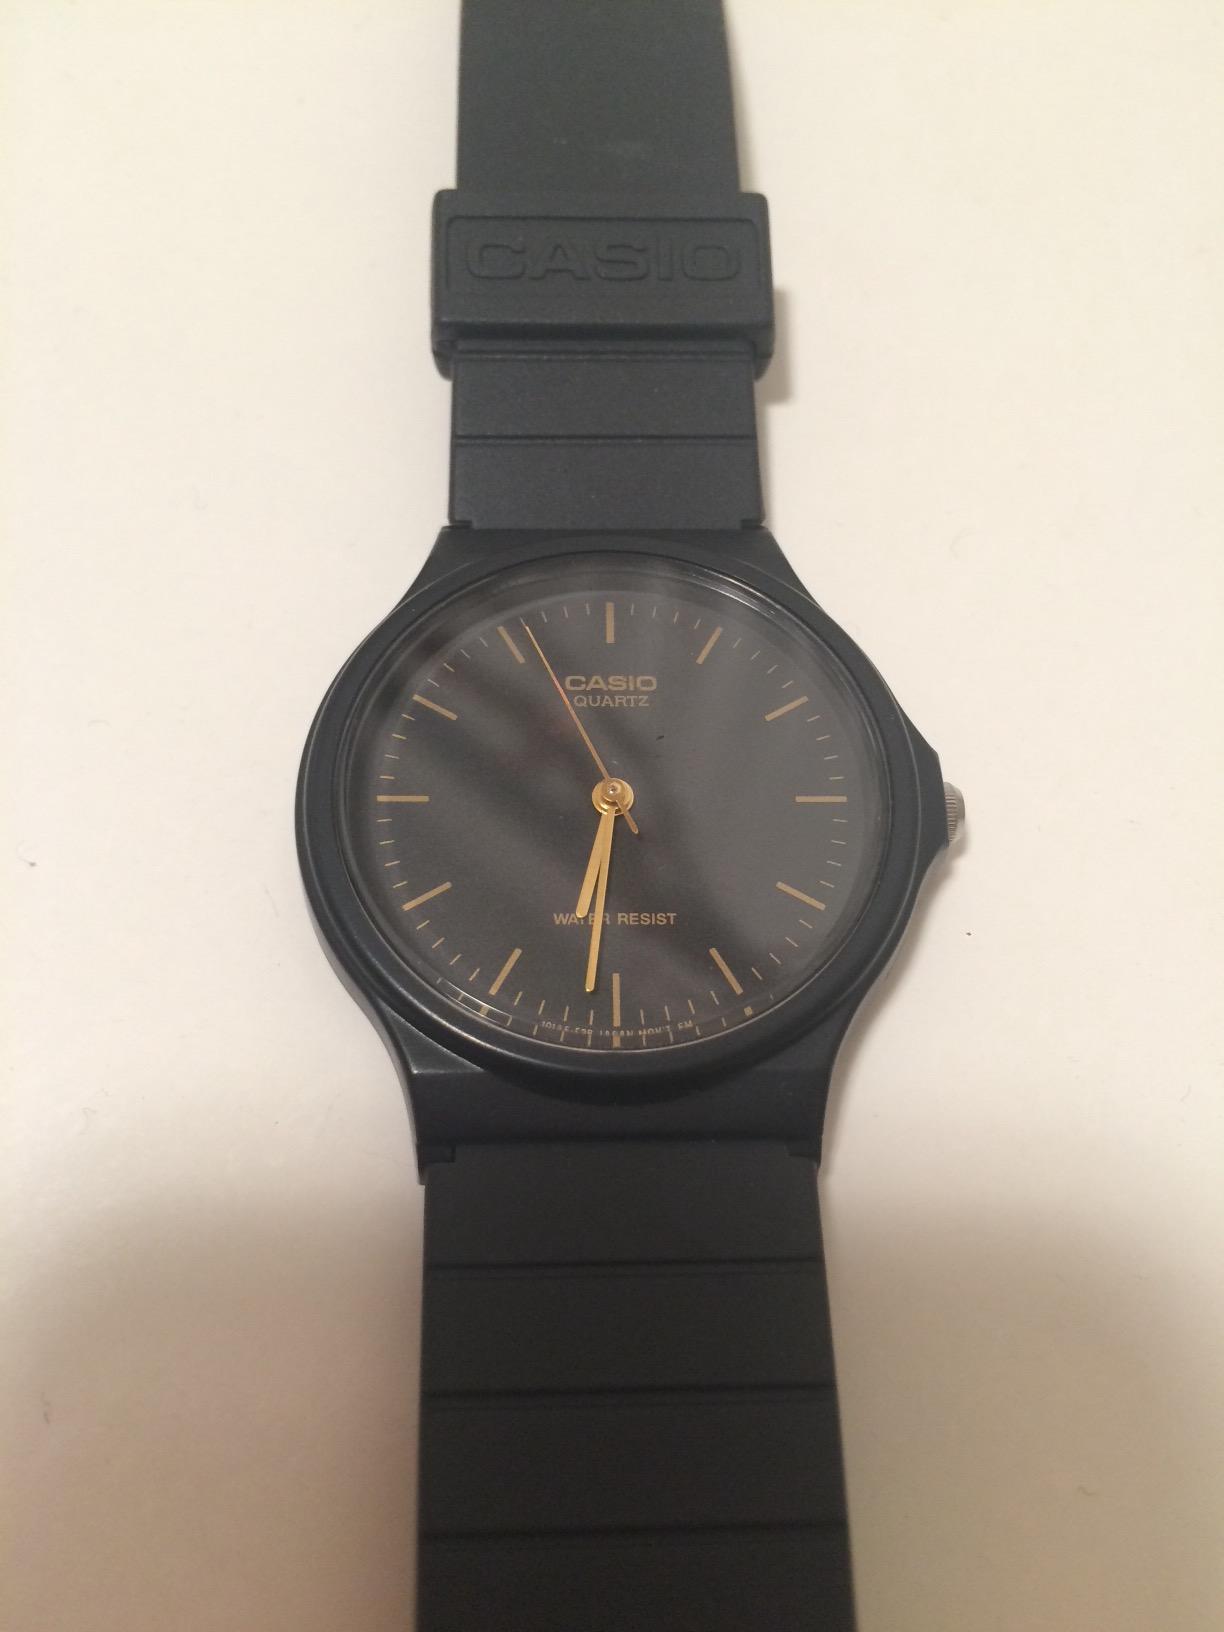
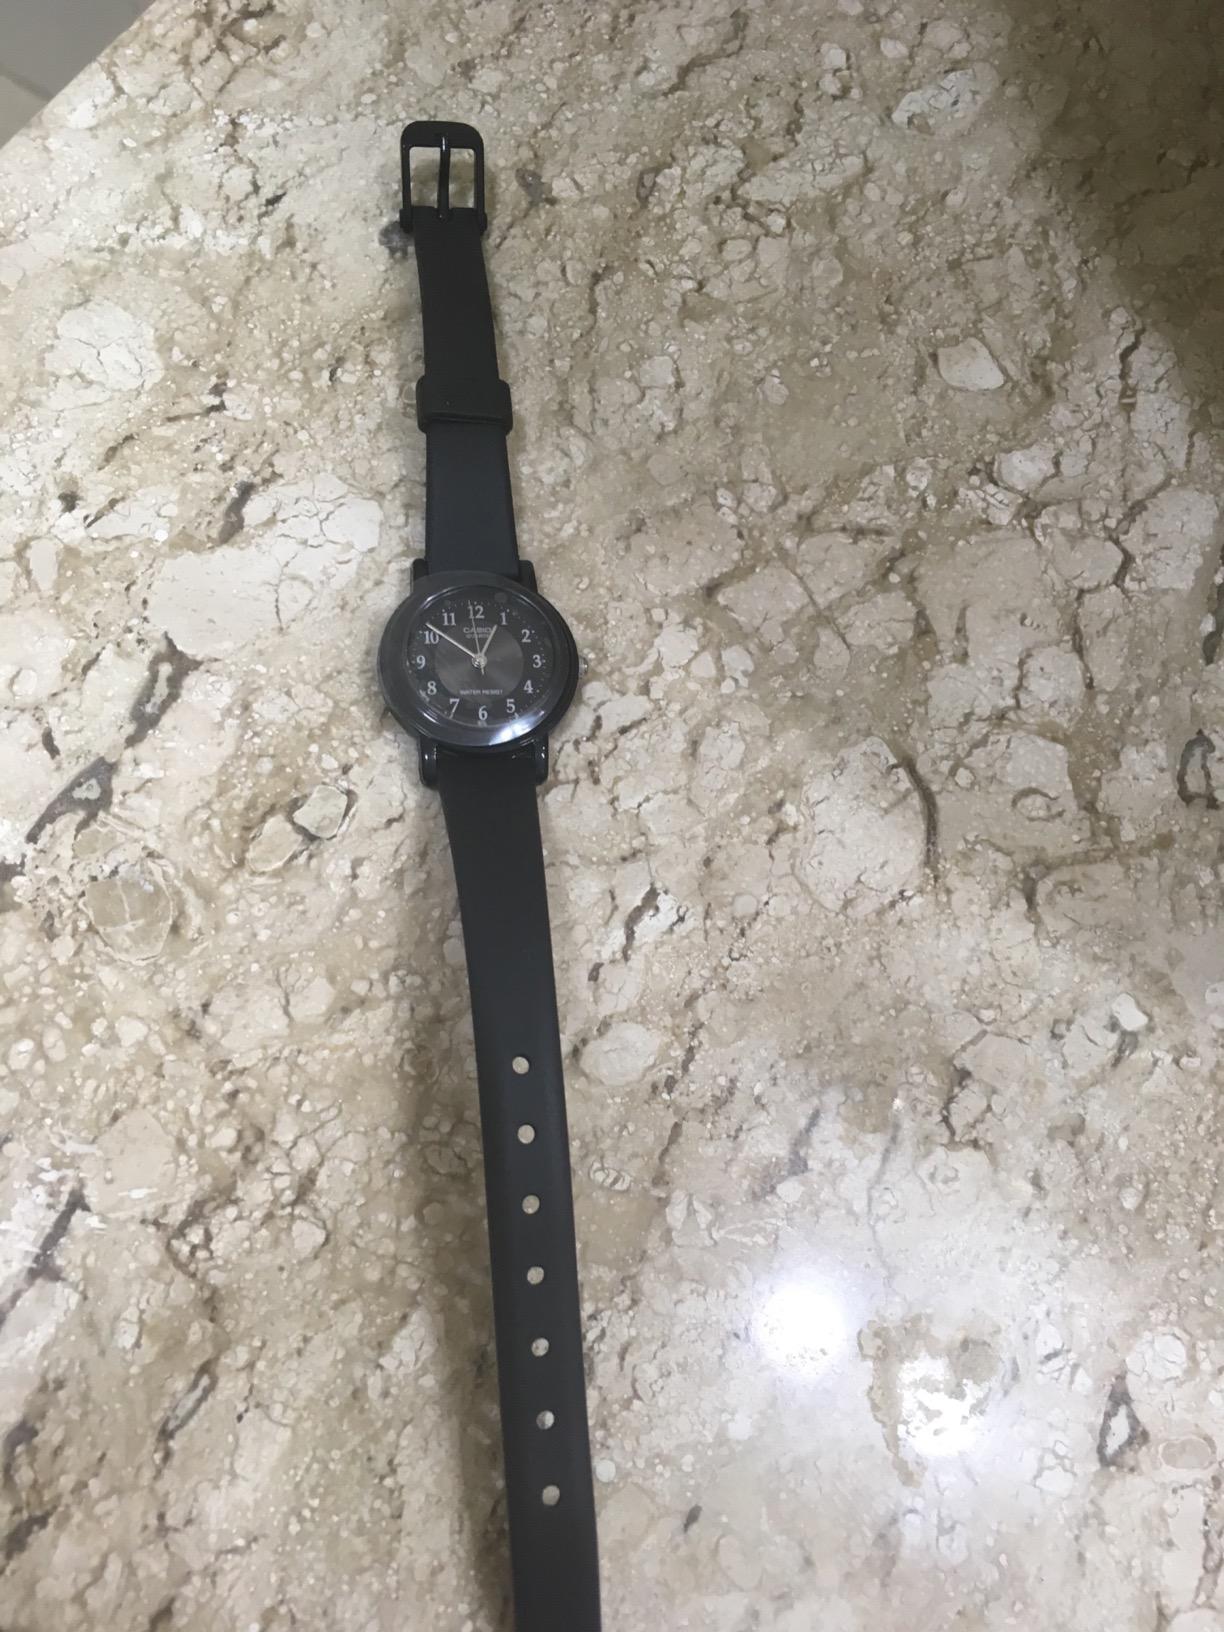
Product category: accessories_watch
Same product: no